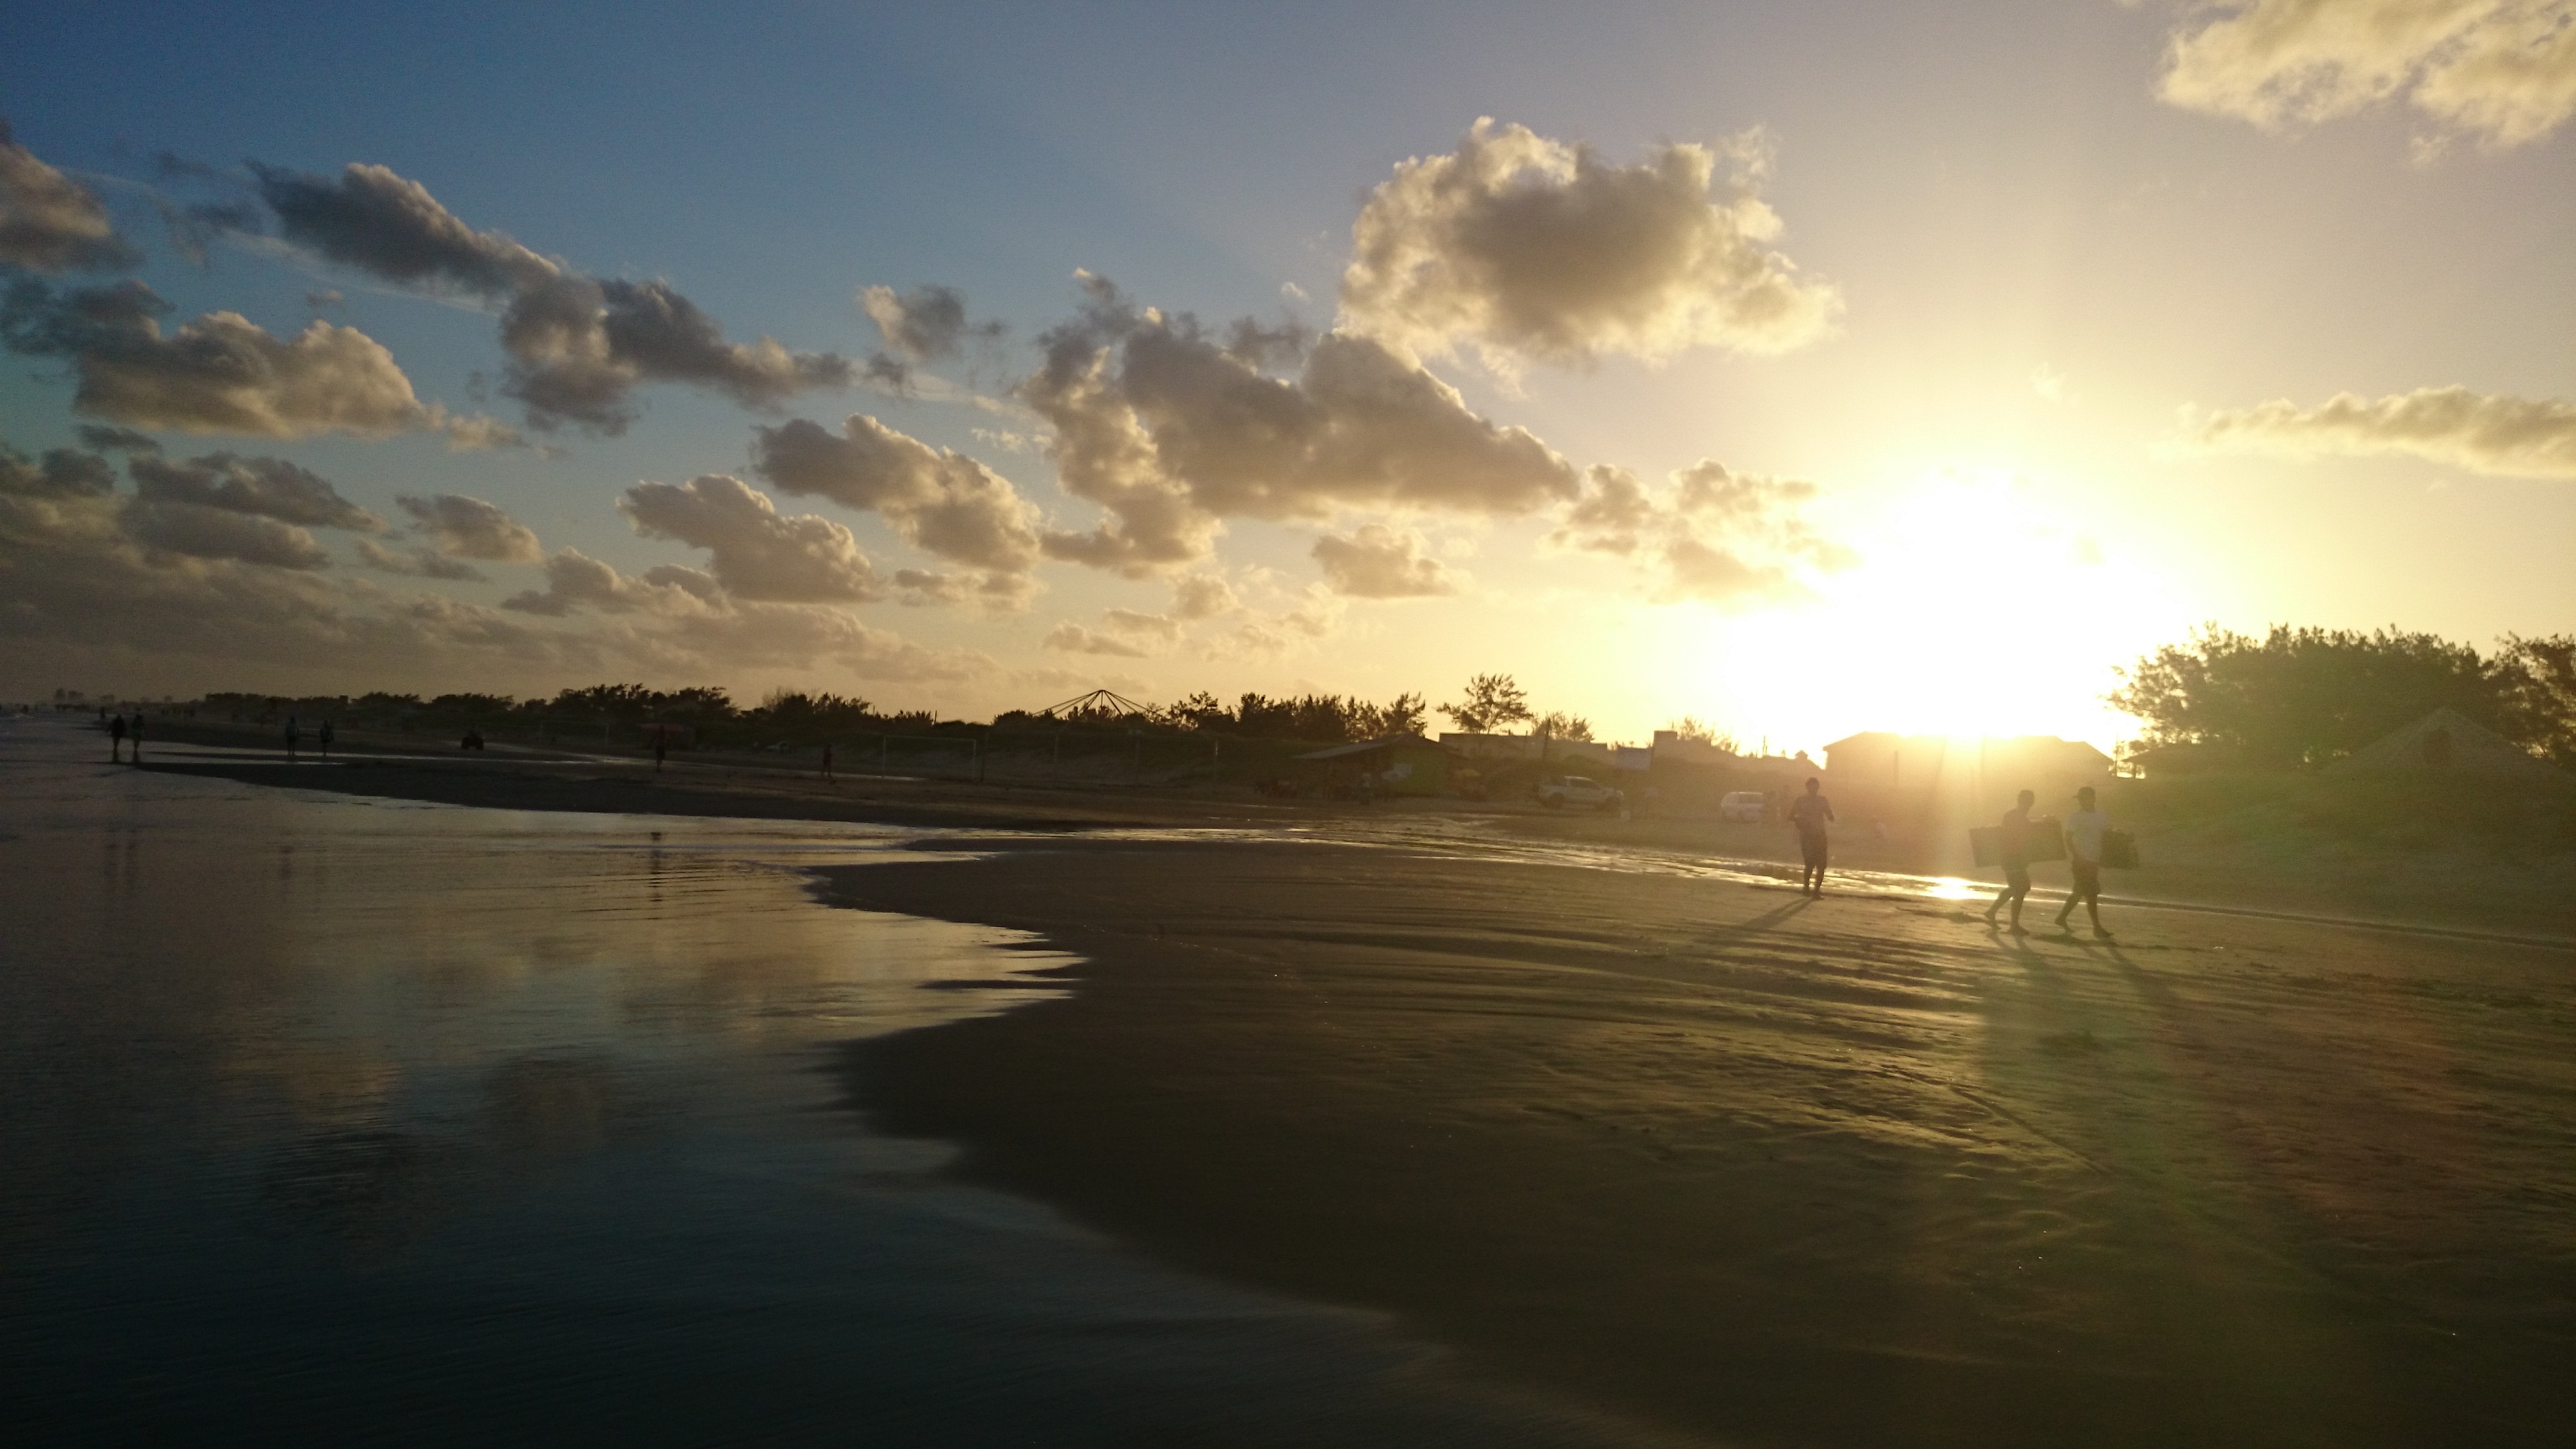
beach, sea, coast, ocean, horizon, cloud, sky, sun, sunrise, sunset, sunlight, morning, shore, wave, dawn, dusk, evening, reflection, bay, afterglow, atmospheric phenomenon